Robert Broadwood

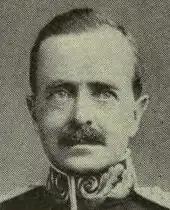
Robert Broadwood

Lieutenant-General Robert George Broadwood (14 March 1862 – 21 June 1917) was a British Army general. A cavalry officer, Broadwood saw service in the Sudan, in the Second Boer War, and in the First World War. He was killed in action in 1917, while commanding the 57th Division, having earlier been accused of lacking "fighting spirit" for his refusal to sacrifice his troops in attacks he considered to be hopeless.